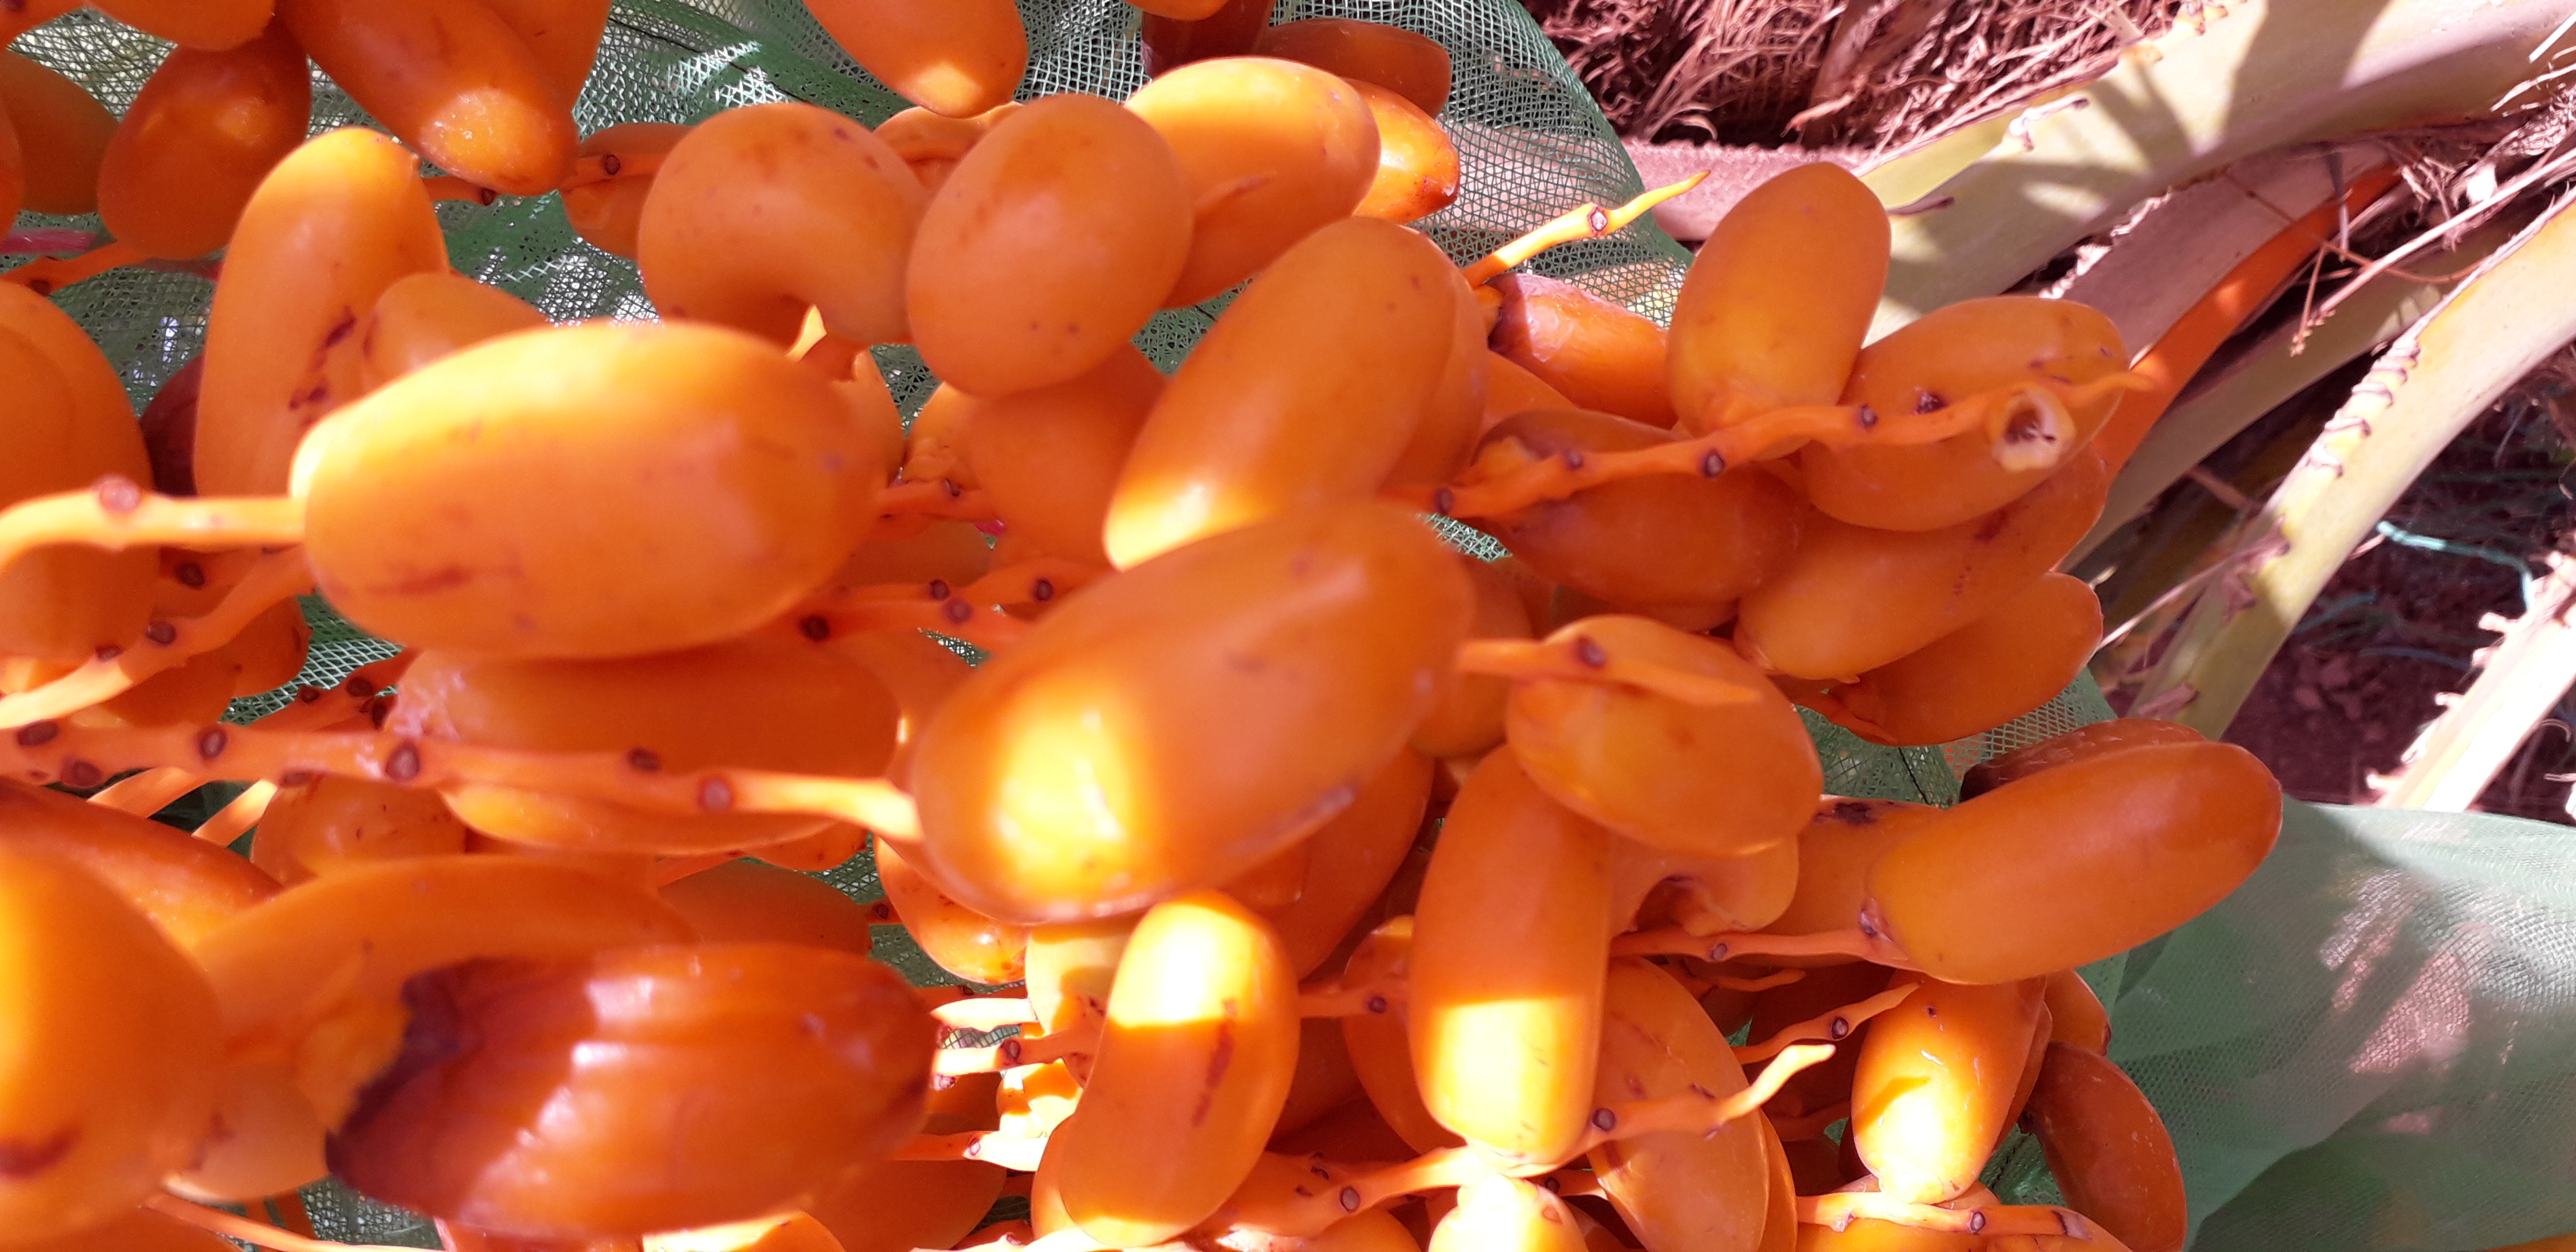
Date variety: kholt